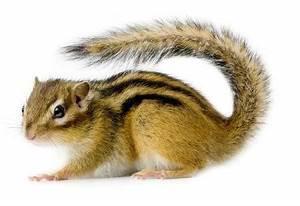
squirrel